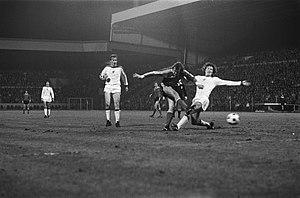
Match de football PSV - Ajax (3-1) à Eindhoven, fr:René van de Kerkhof (au centre) ouvre le score malgré fr:Wim Meutstege (à droite) et fr:Dick Schoenaker (à gauche). Photographie par Koen Suyk / Anefo.
Wim Meutstege est un footballeur international néerlandais, né le 28 juillet 1952 à Deventer.